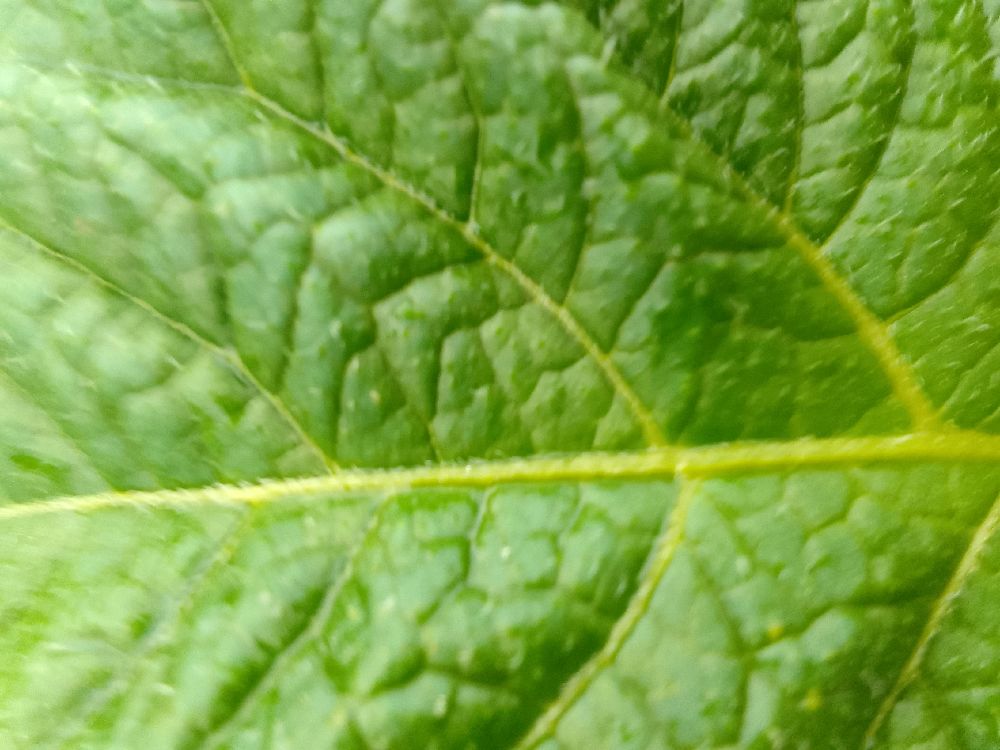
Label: Healthy